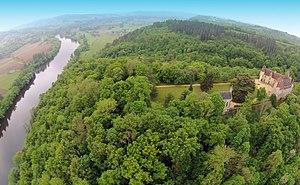
Château de Monsec, vue du parc
Le château de Monsec est un château français implanté sur la commune de Mouzens, dans le département de la Dordogne, en région Nouvelle-Aquitaine.